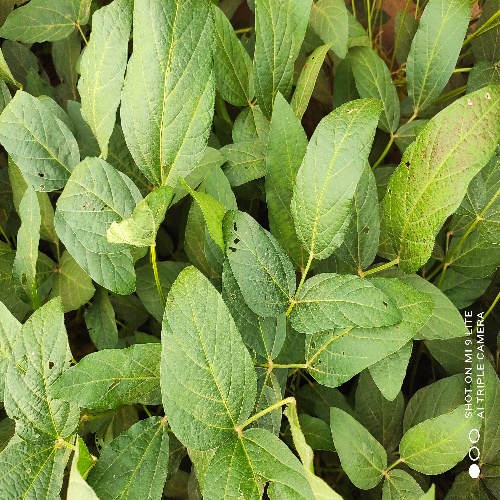
Label: Caterpillar